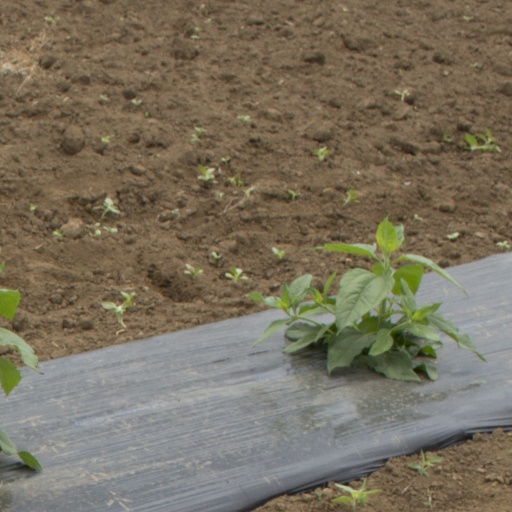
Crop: Jerusalem artichoke